Marktgasse

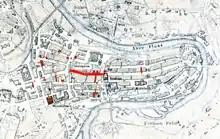
Old City of Bern with Marktgasse highlighted

The Marktgasse is one of the streets in the Old City of Bern, the medieval city center of Bern, Switzerland. It is part of the Innere Neustadt which was built during the 13th Century. It runs from the "Käfigturm" between Waisenhausplatz and Bärenplatz in the west to the Zytglogge between Kornhausplatz and Theaterplatz in the east. It is part of the UNESCO Cultural World Heritage Site that encompasses the Old City.